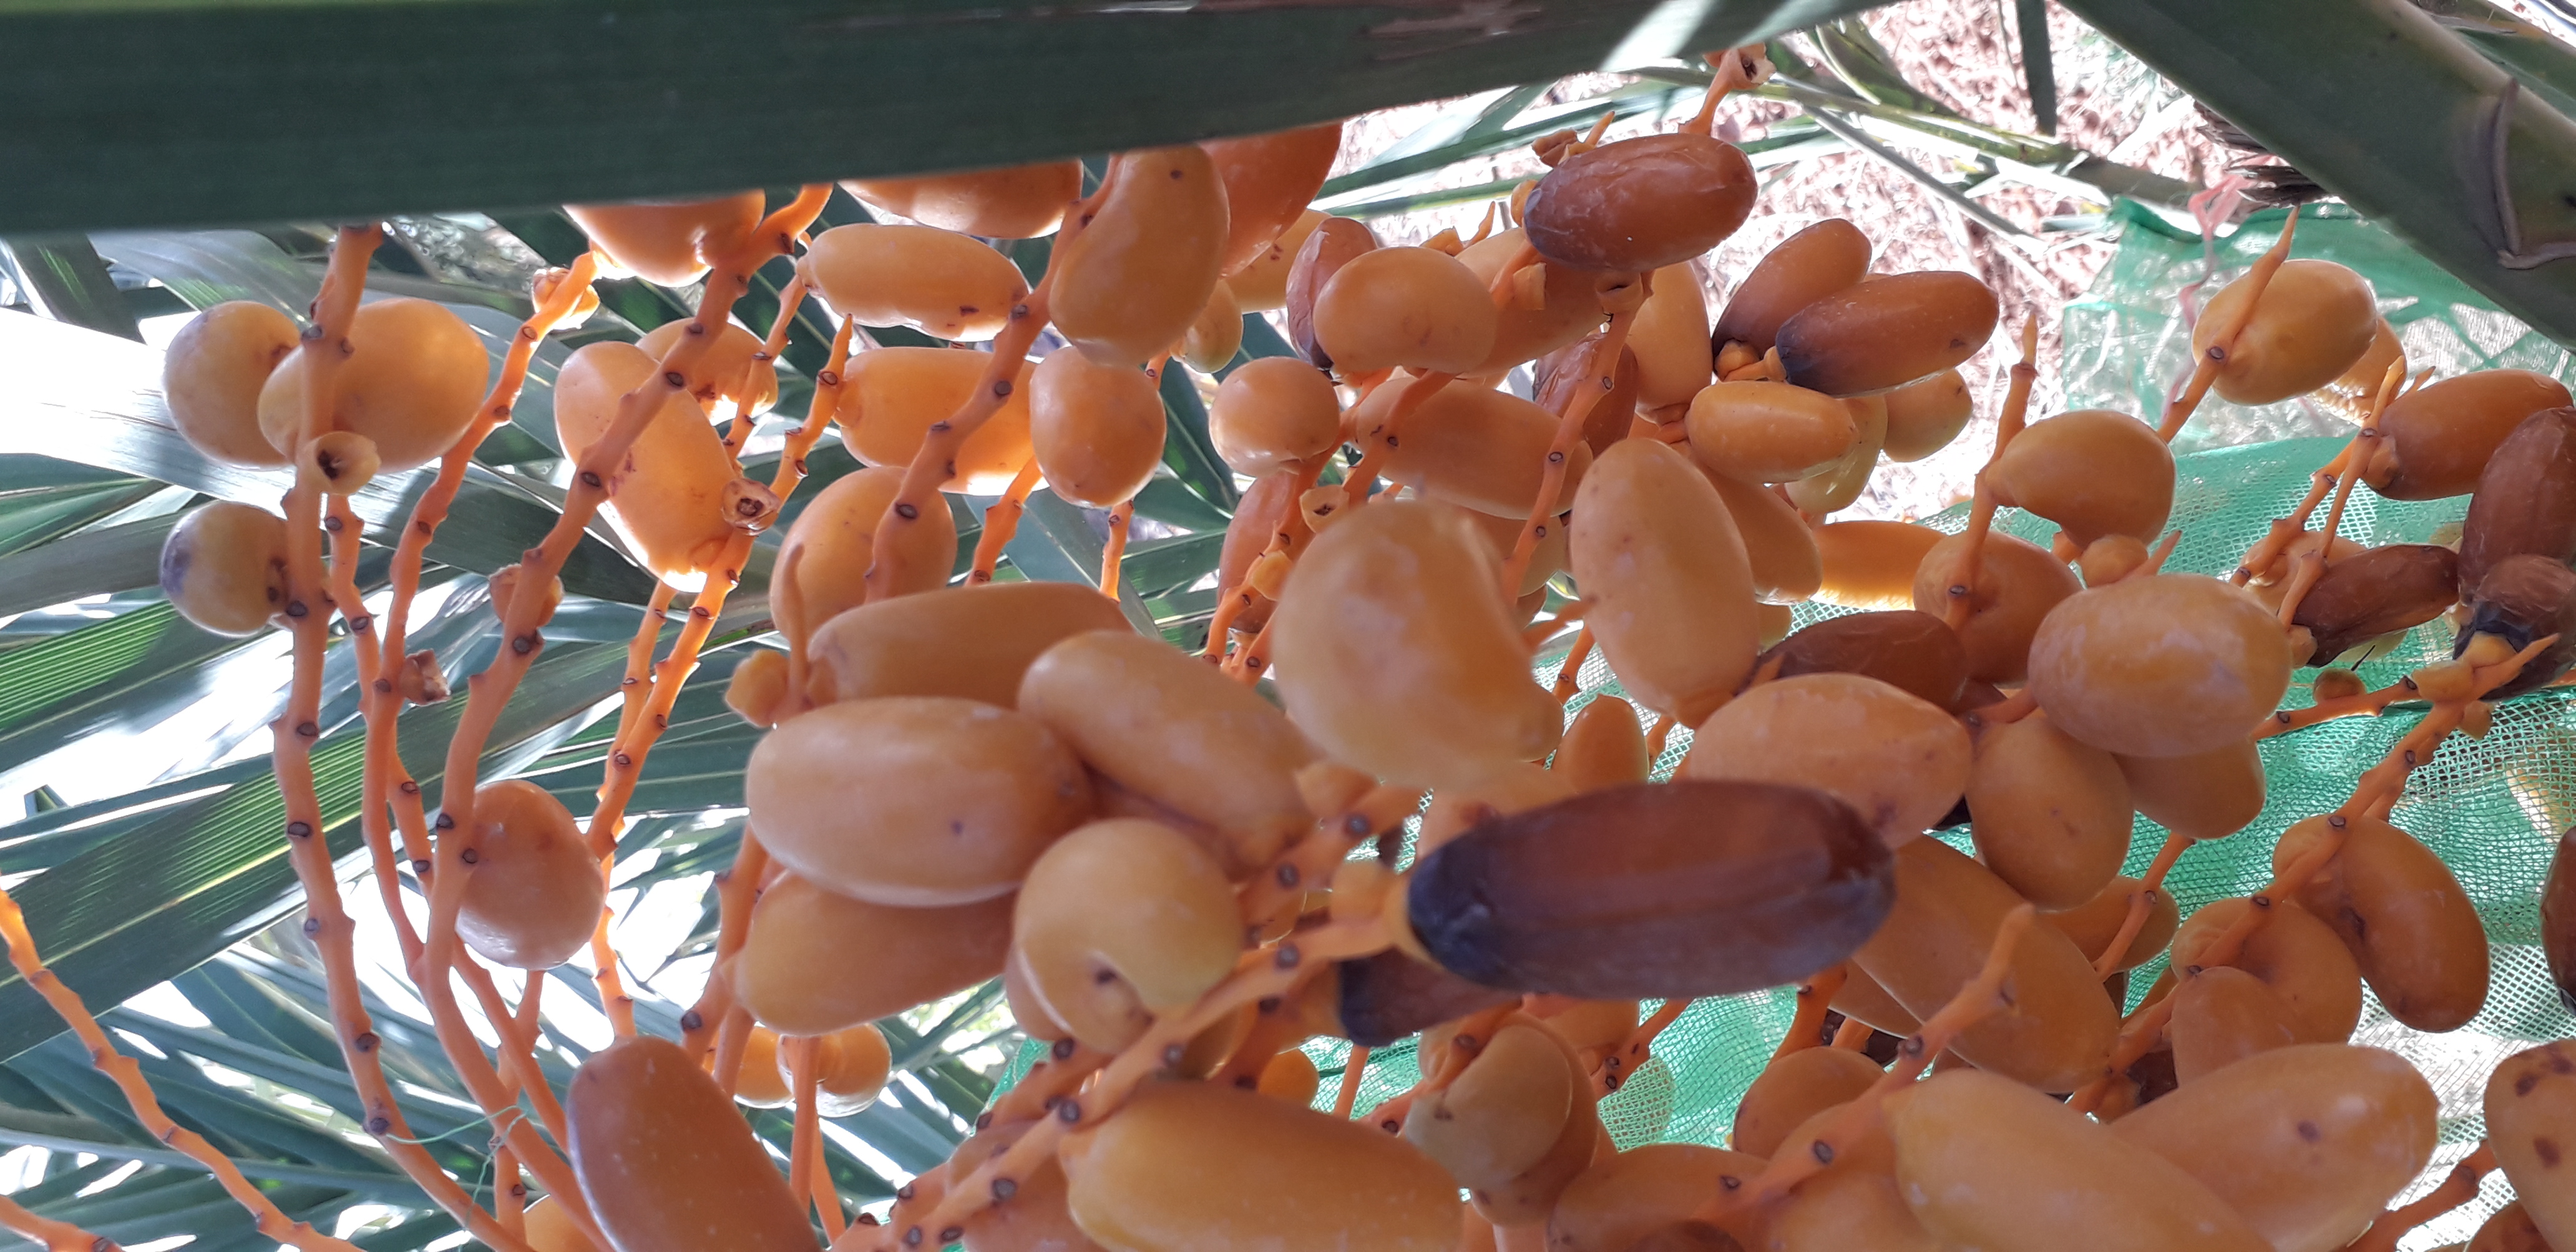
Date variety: kholt